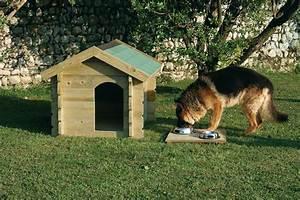
dog